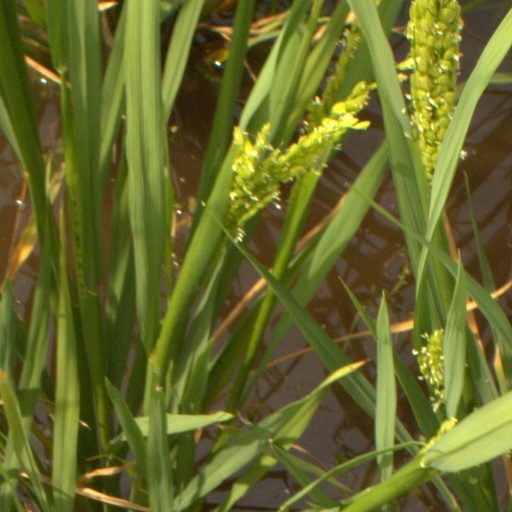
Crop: rice